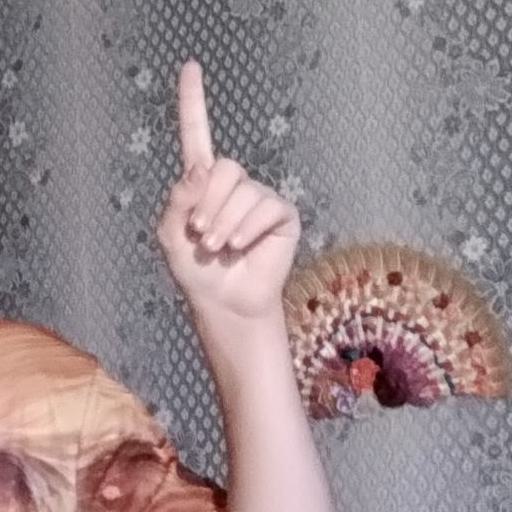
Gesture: one